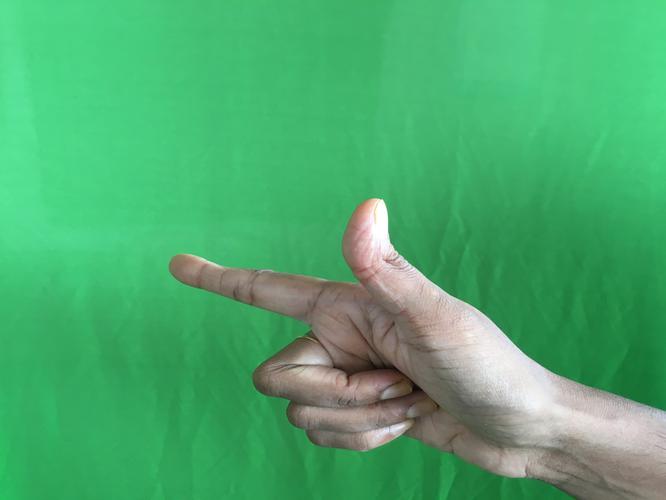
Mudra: Chandrakala
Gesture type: single_hand